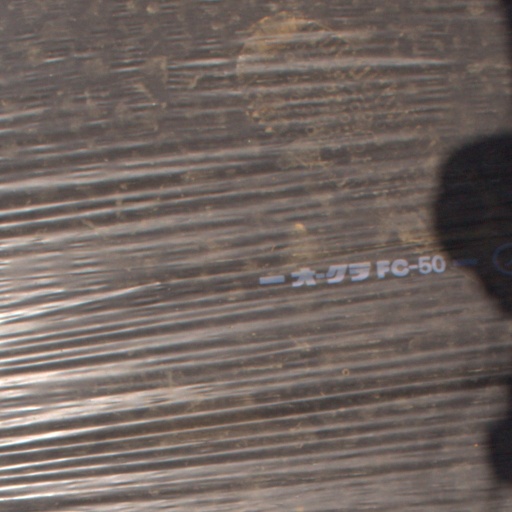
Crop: Jerusalem artichoke